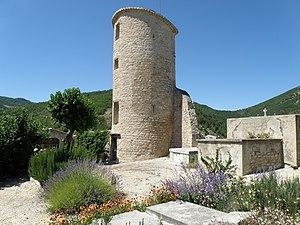
Rochebrune (Drôme). Château médiéval, tour d’angle.